Ole Miss riot of 1962

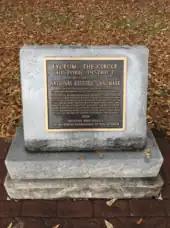
A plaque marking the site of the riot (the Lyceum–The Circle Historic District) as a National Historical Site.

The Pentagon tasked Brigadier General Charles Billingslea with organizing the "invasion" of North Mississippi and ordered him to deploy the entirety of the 108th Cavalry Regiment to Oxford. However, Secretary of the Army Cyrus Vance ordered Billingslea simply to move the military police units there. To complicate it further, President Kennedy instructed Billingslea to fly directly to Oxford, survey the situation, and then determine the necessary troop count. Then Vance reversed, instructing Billingslea to instead move the entire regiment to Oxford. Faced with conflicting orders, Billingslea divided the MP "Task Force Alpha" into two and sent one group of the 503rd MP battalion directly to Ole Miss from Memphis via helicopter. The rest would travel via slower land convoys. After finding it impossible to land on campus, they diverted and landed at the Oxford Airport. This marked the first time American combat troops were in active status in Mississippi since Union forces pulled out in 1877.